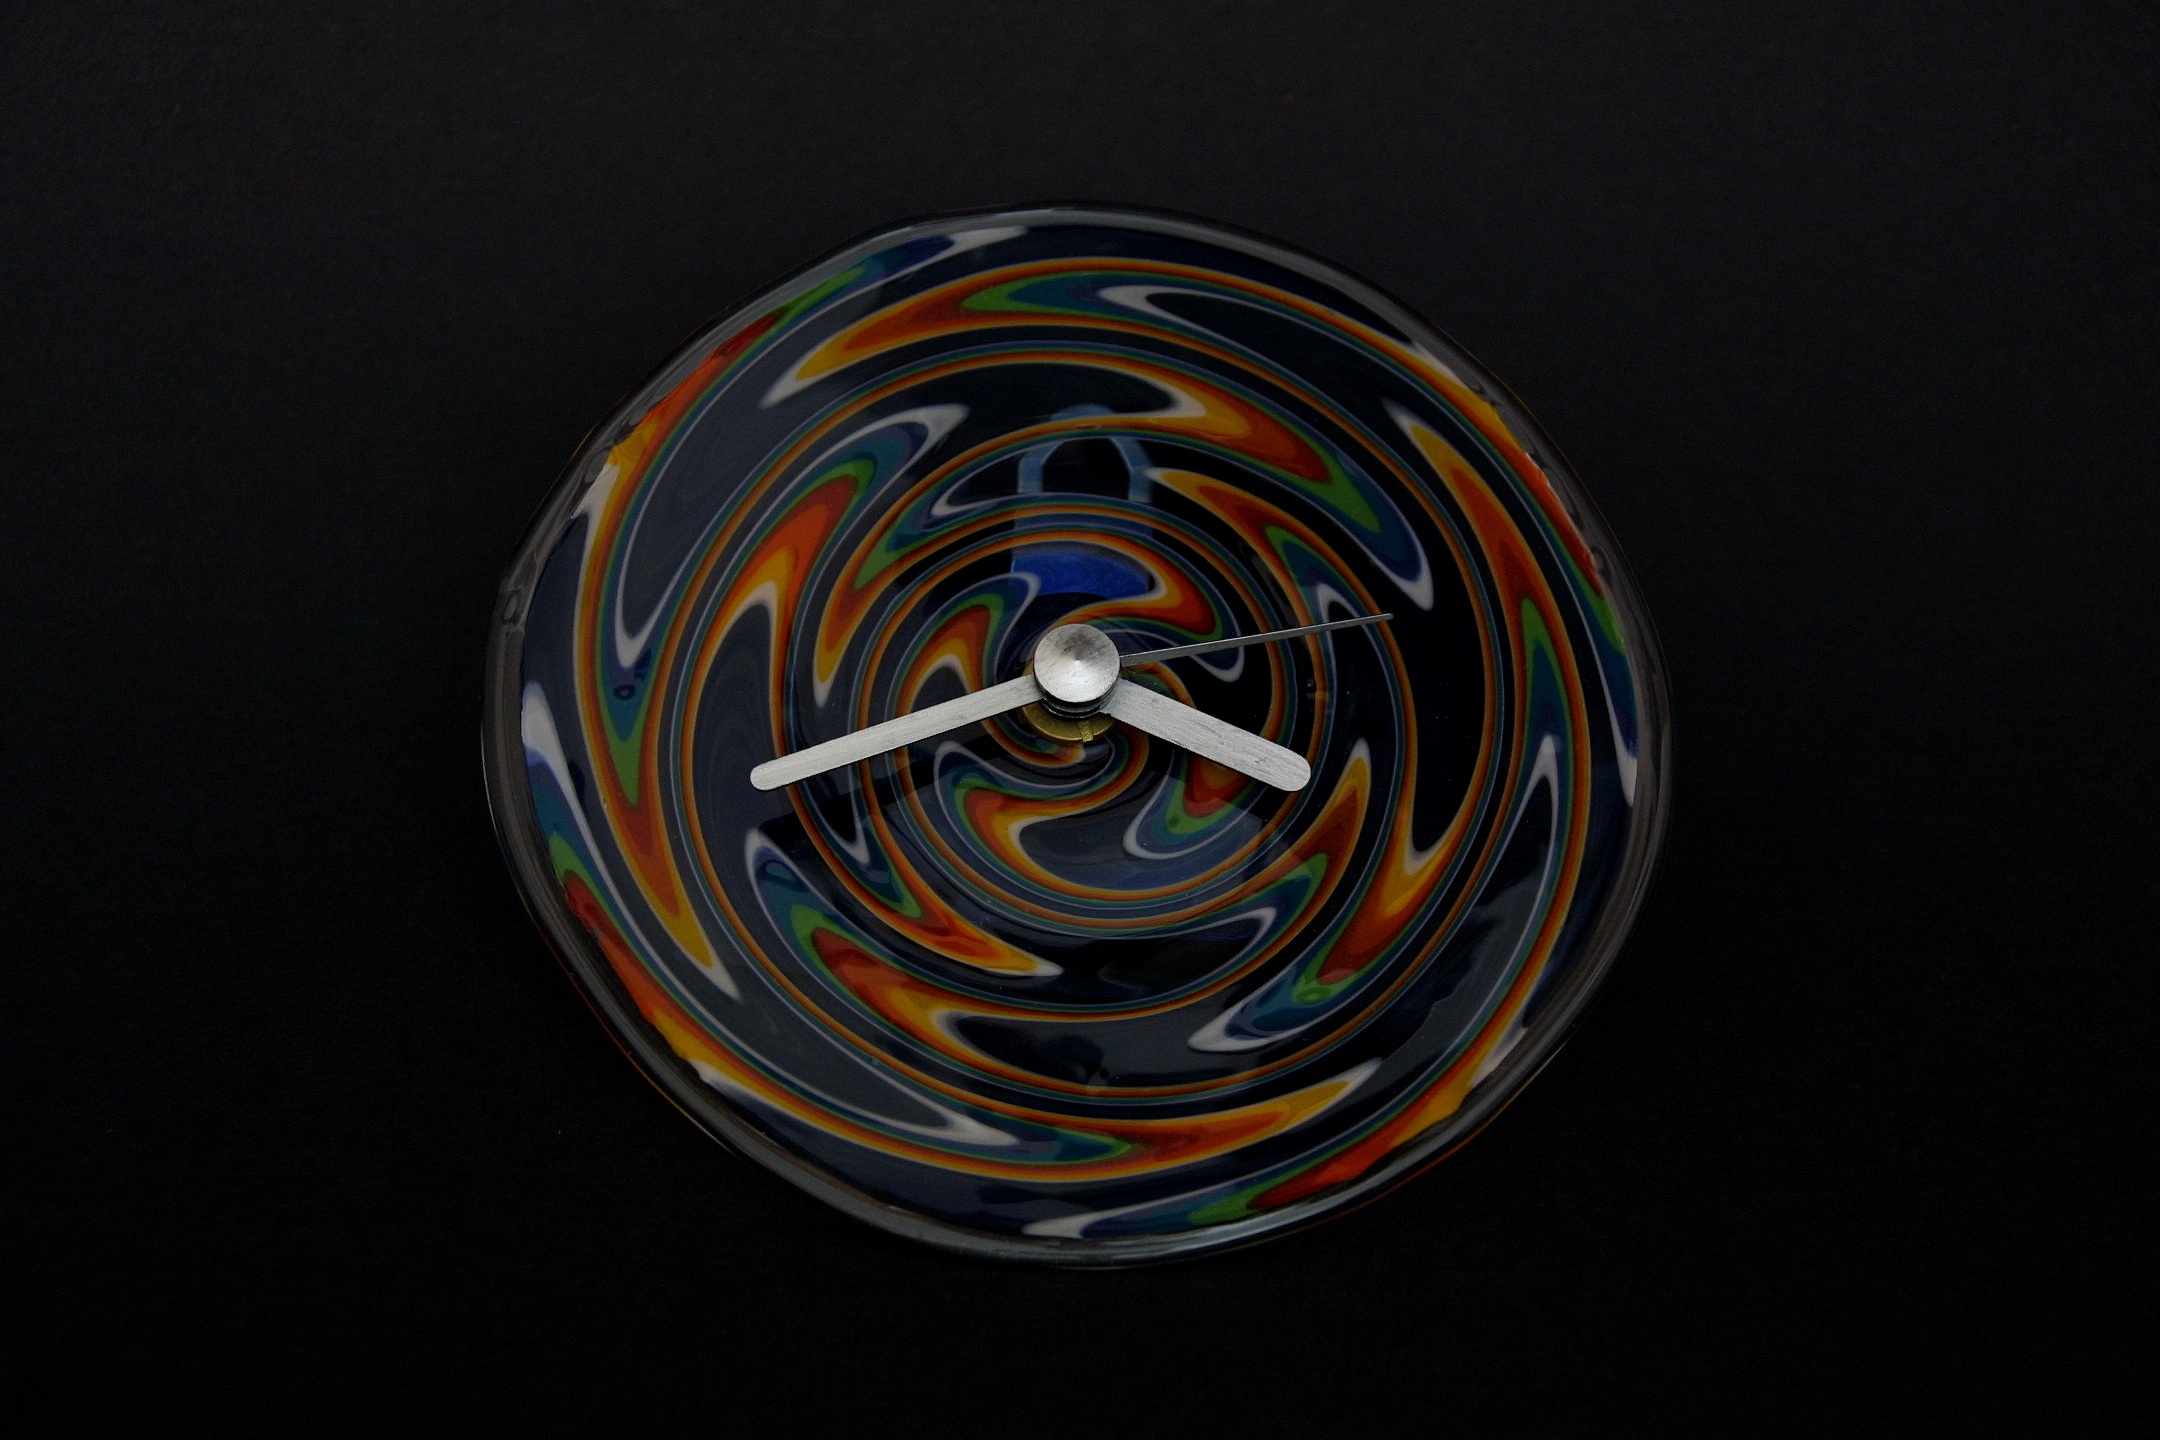
light, wheel, spiral, glass, clock, number, color, blue, toy, circle, farbenspiel, art, ball, sphere, shape, glass art, glass clock